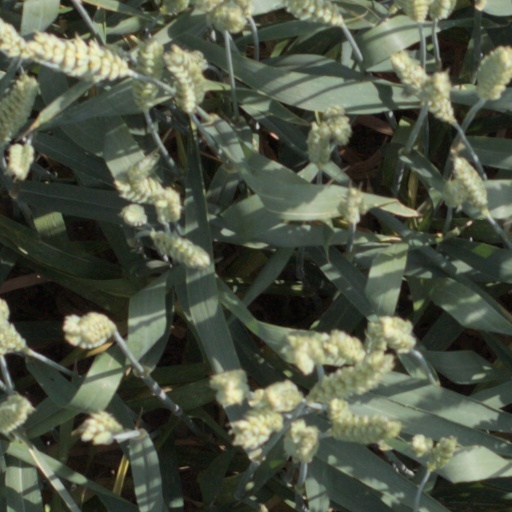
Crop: wheat